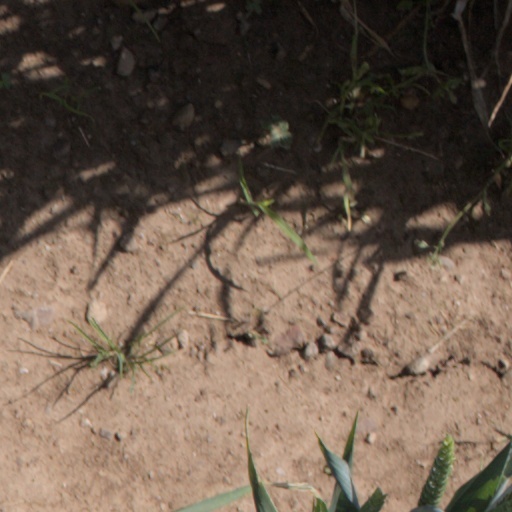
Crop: wheat